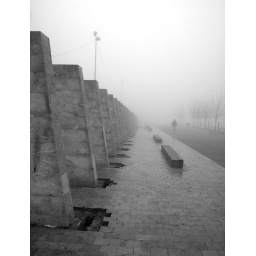
white tower in the mist (4)